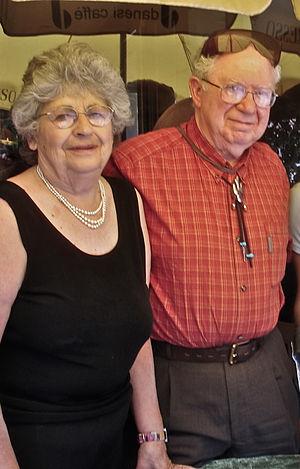
Gerald Estrin est un informaticien américain, professeur au département des sciences informatiques de l'UCLA. Il est connu pour ses travaux sur l'organisation des systèmes informatiques, sur le traitement en parallèle et SARA.